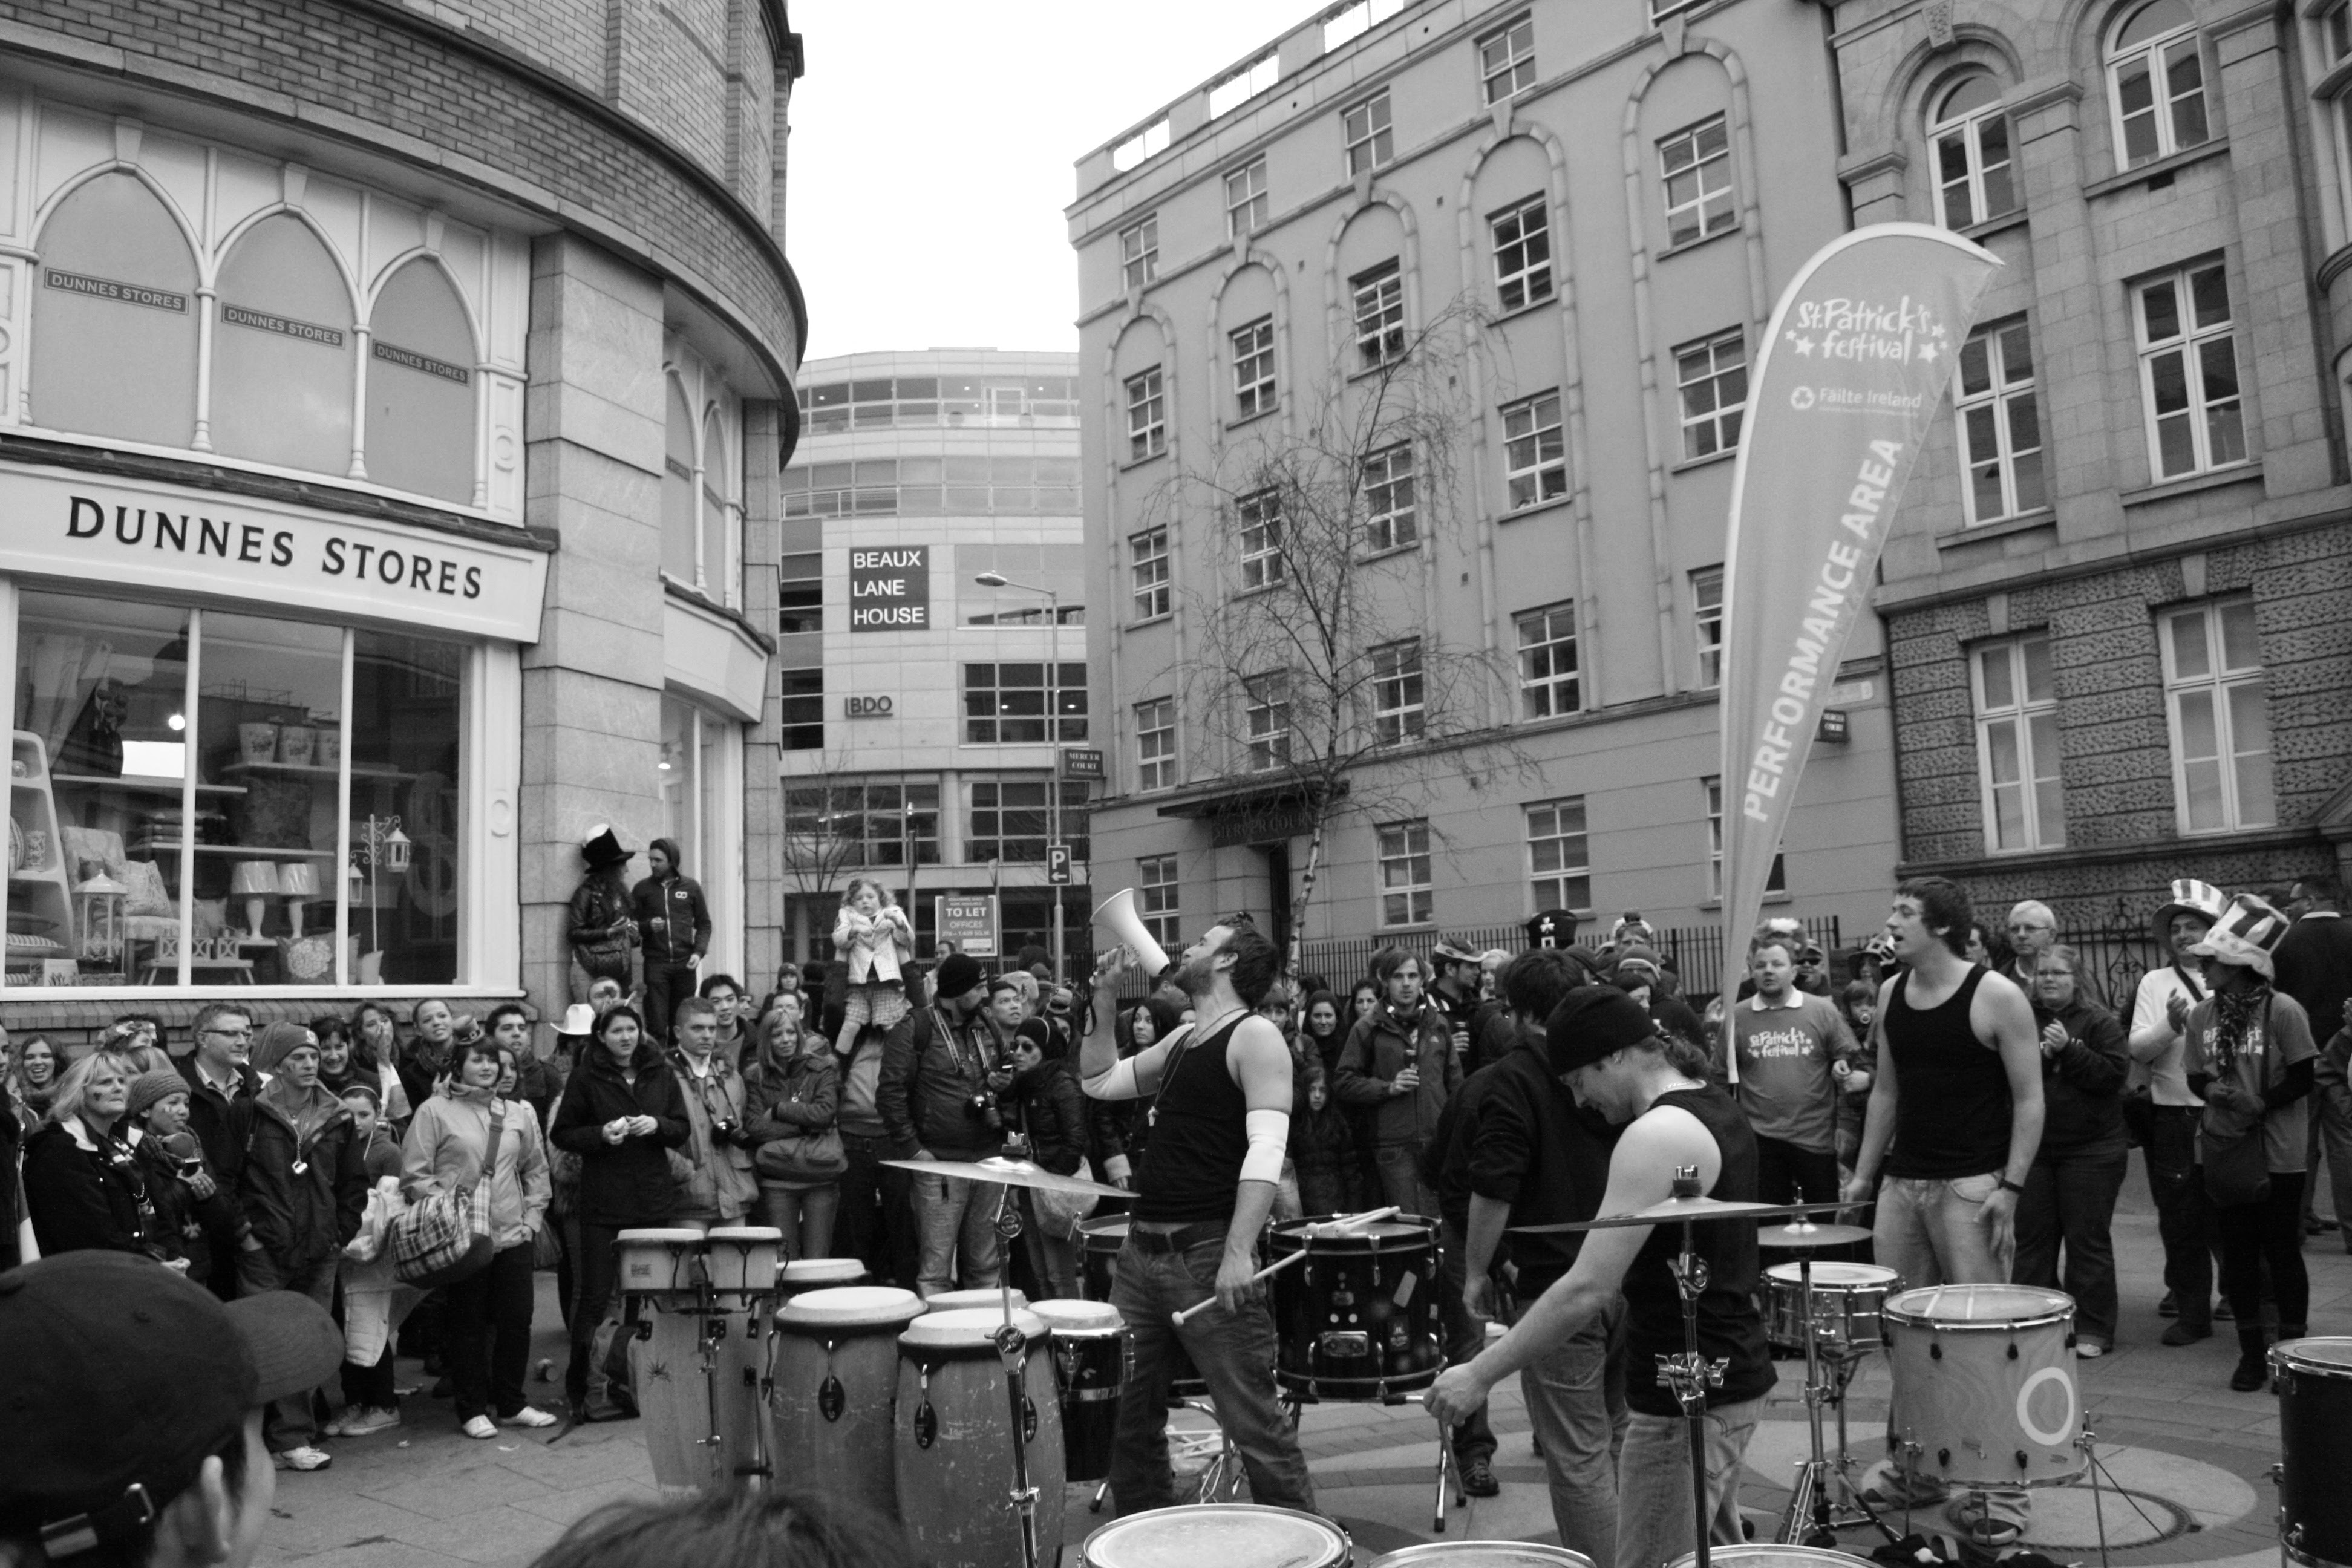
black and white, road, street, city, crowd, downtown, monochrome, infrastructure, photograph, history, monochrome photography